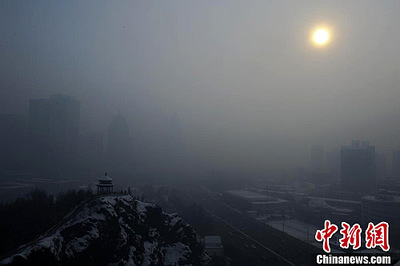
Weather: foggy or hazy